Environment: real
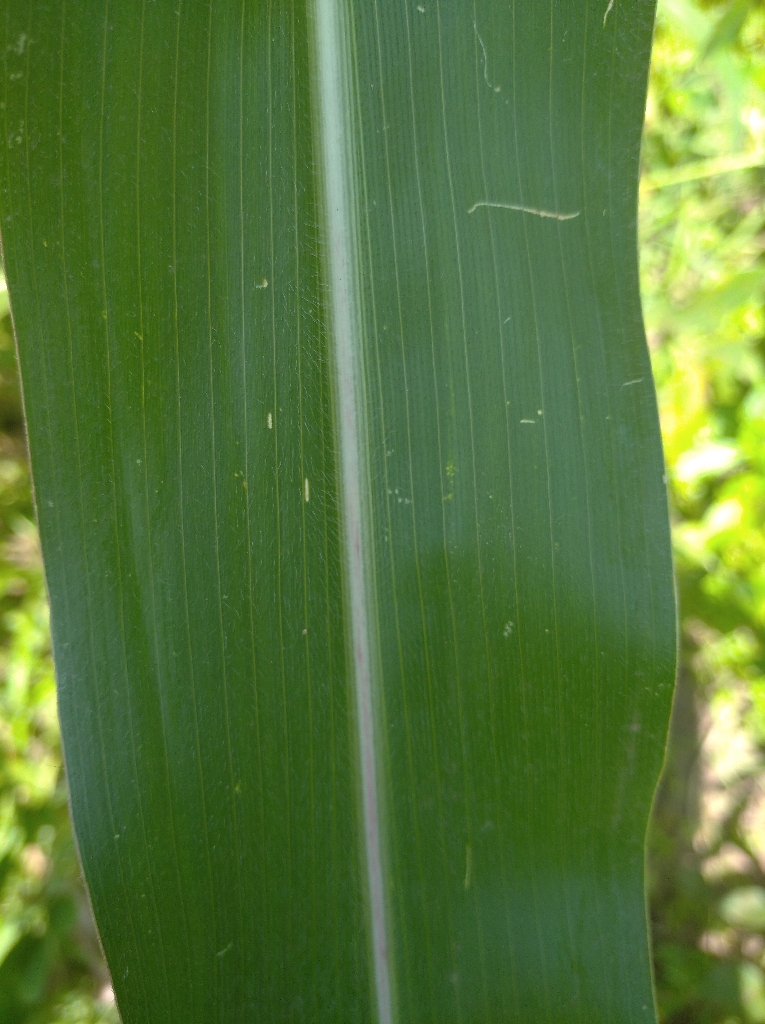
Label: healthy